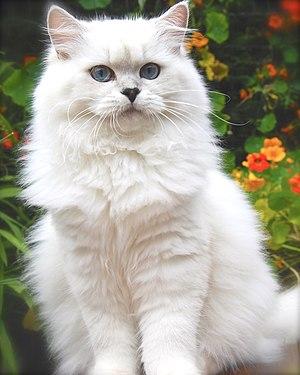
Le british longhair est une race de chat domestique originaire d'Angleterre. Ce chat de taille moyenne à grande est la variété à poils mi-longs du british shorthair.